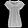
Label: T - shirt / top